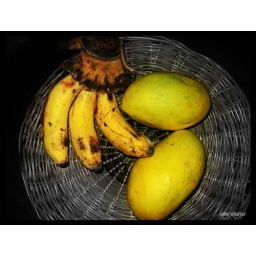
fruits in black